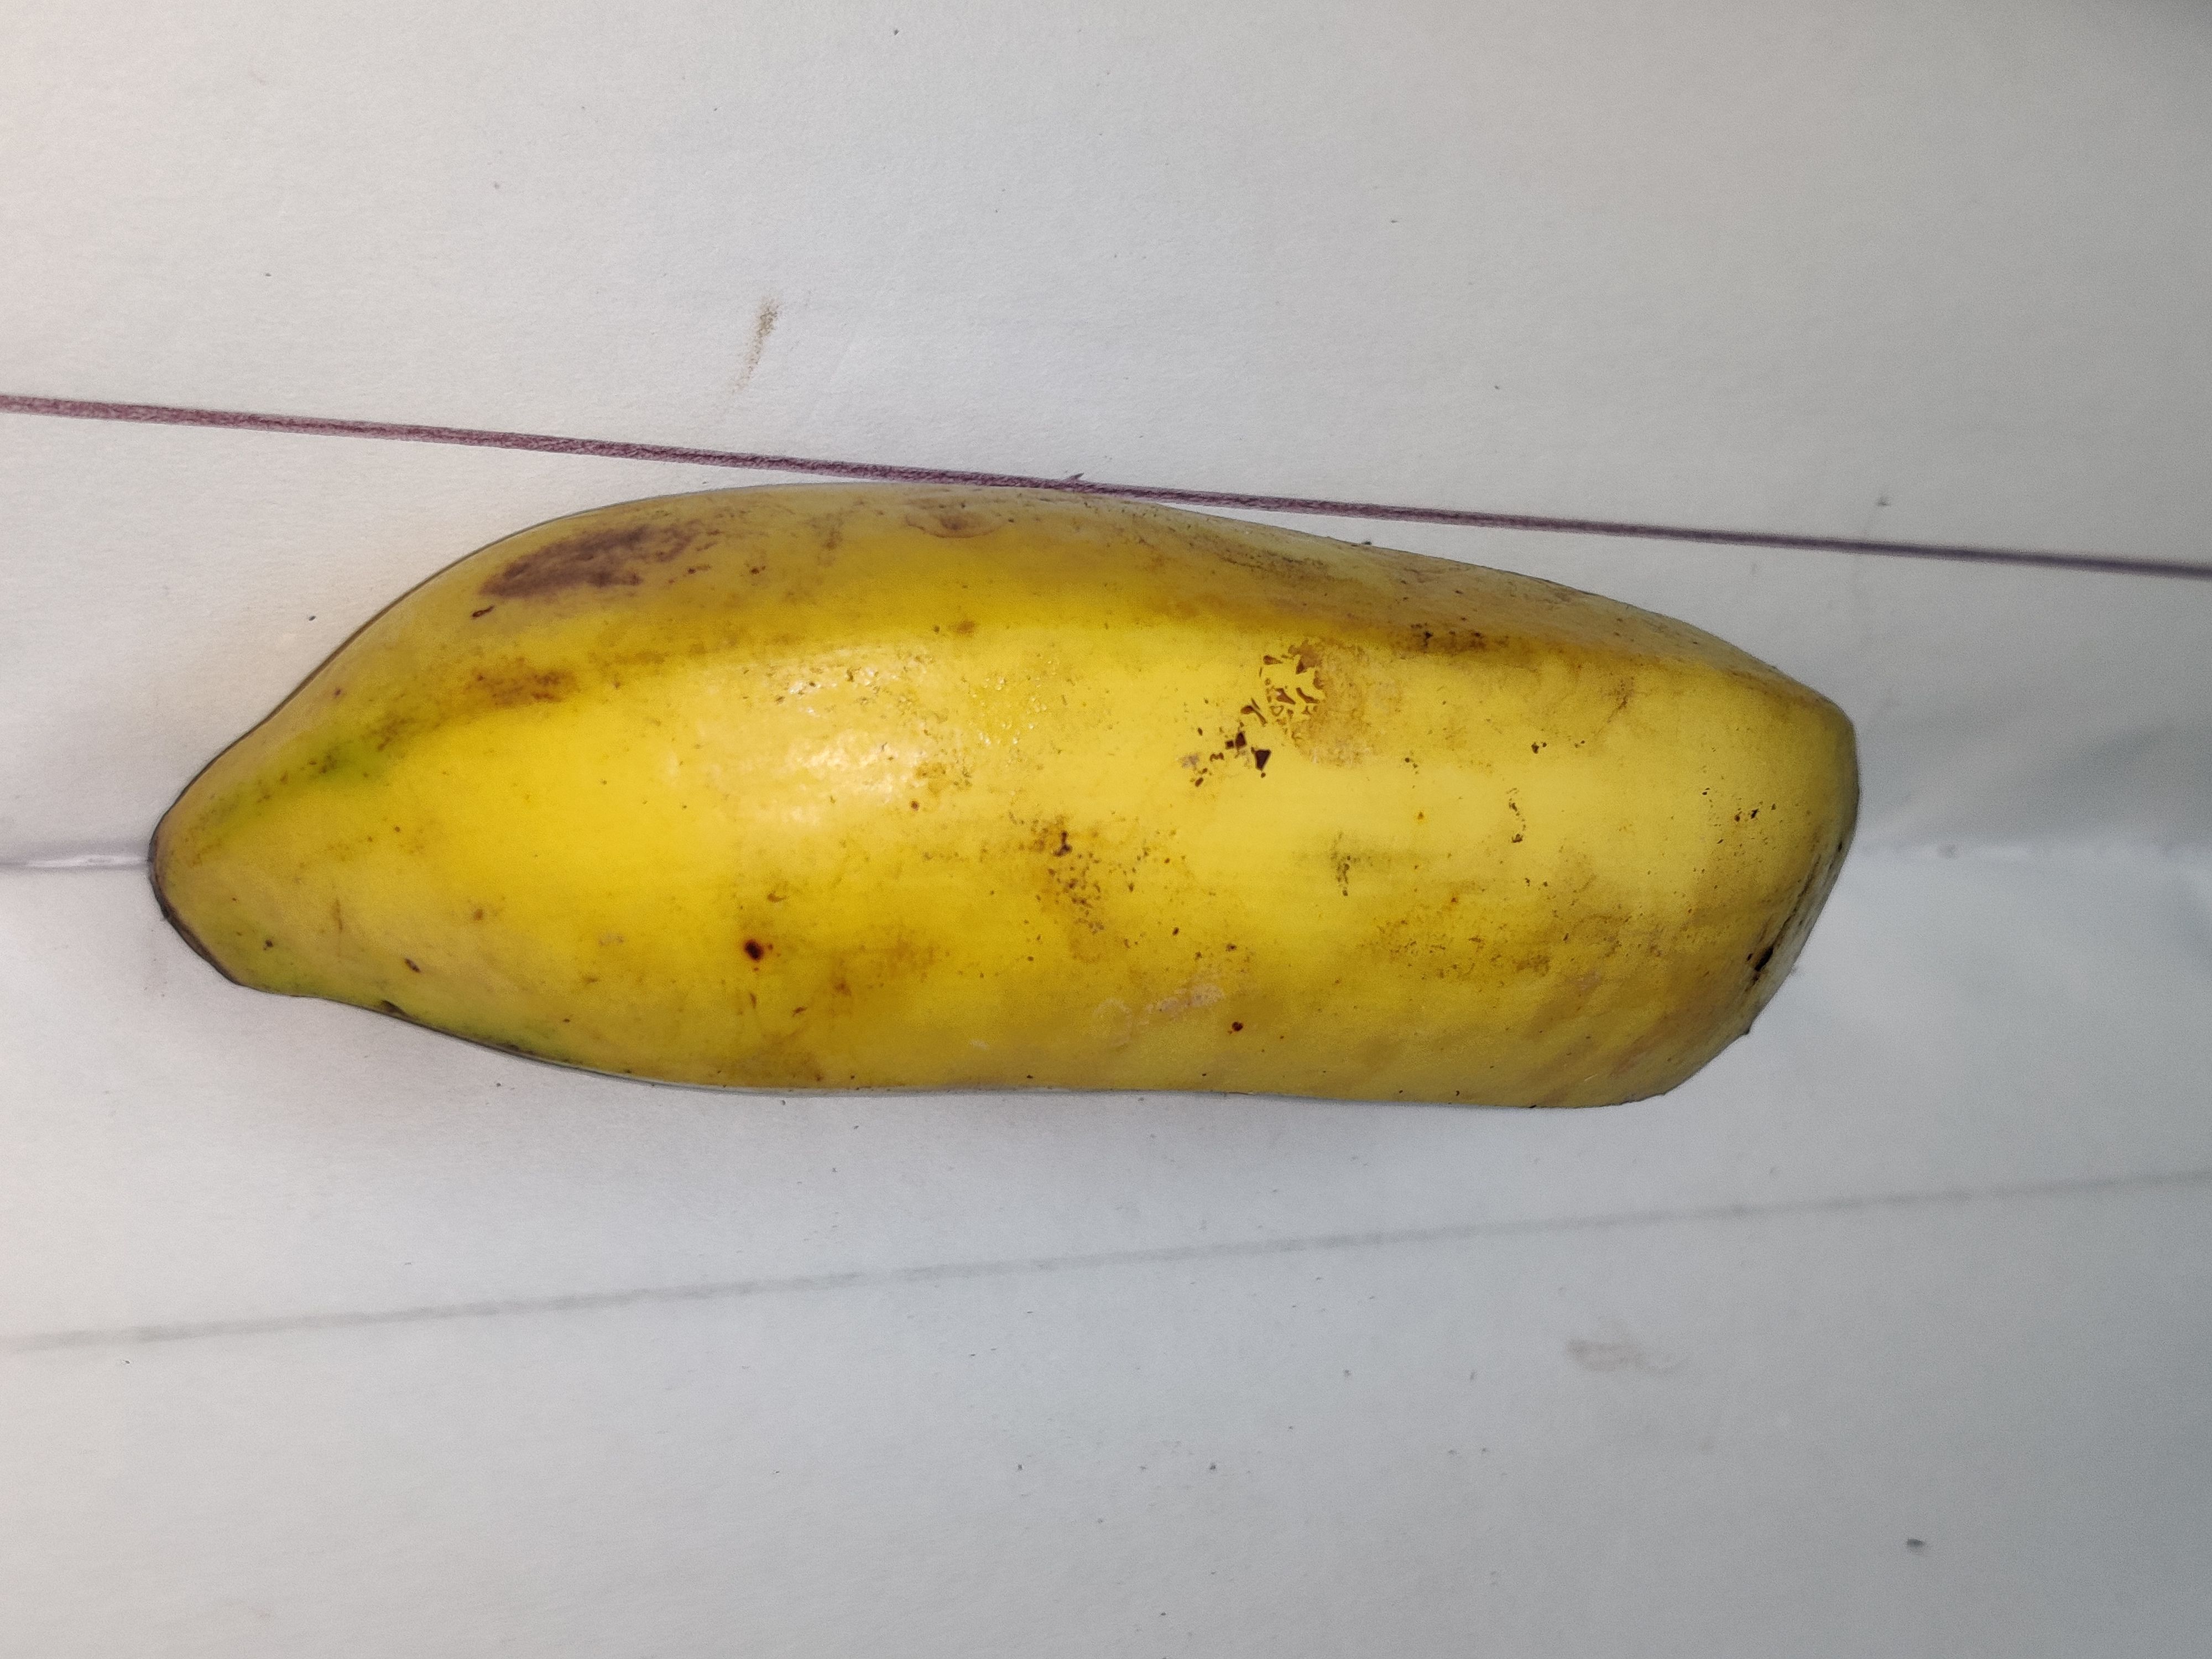
Fruit: banana
Grade: 1st-grade